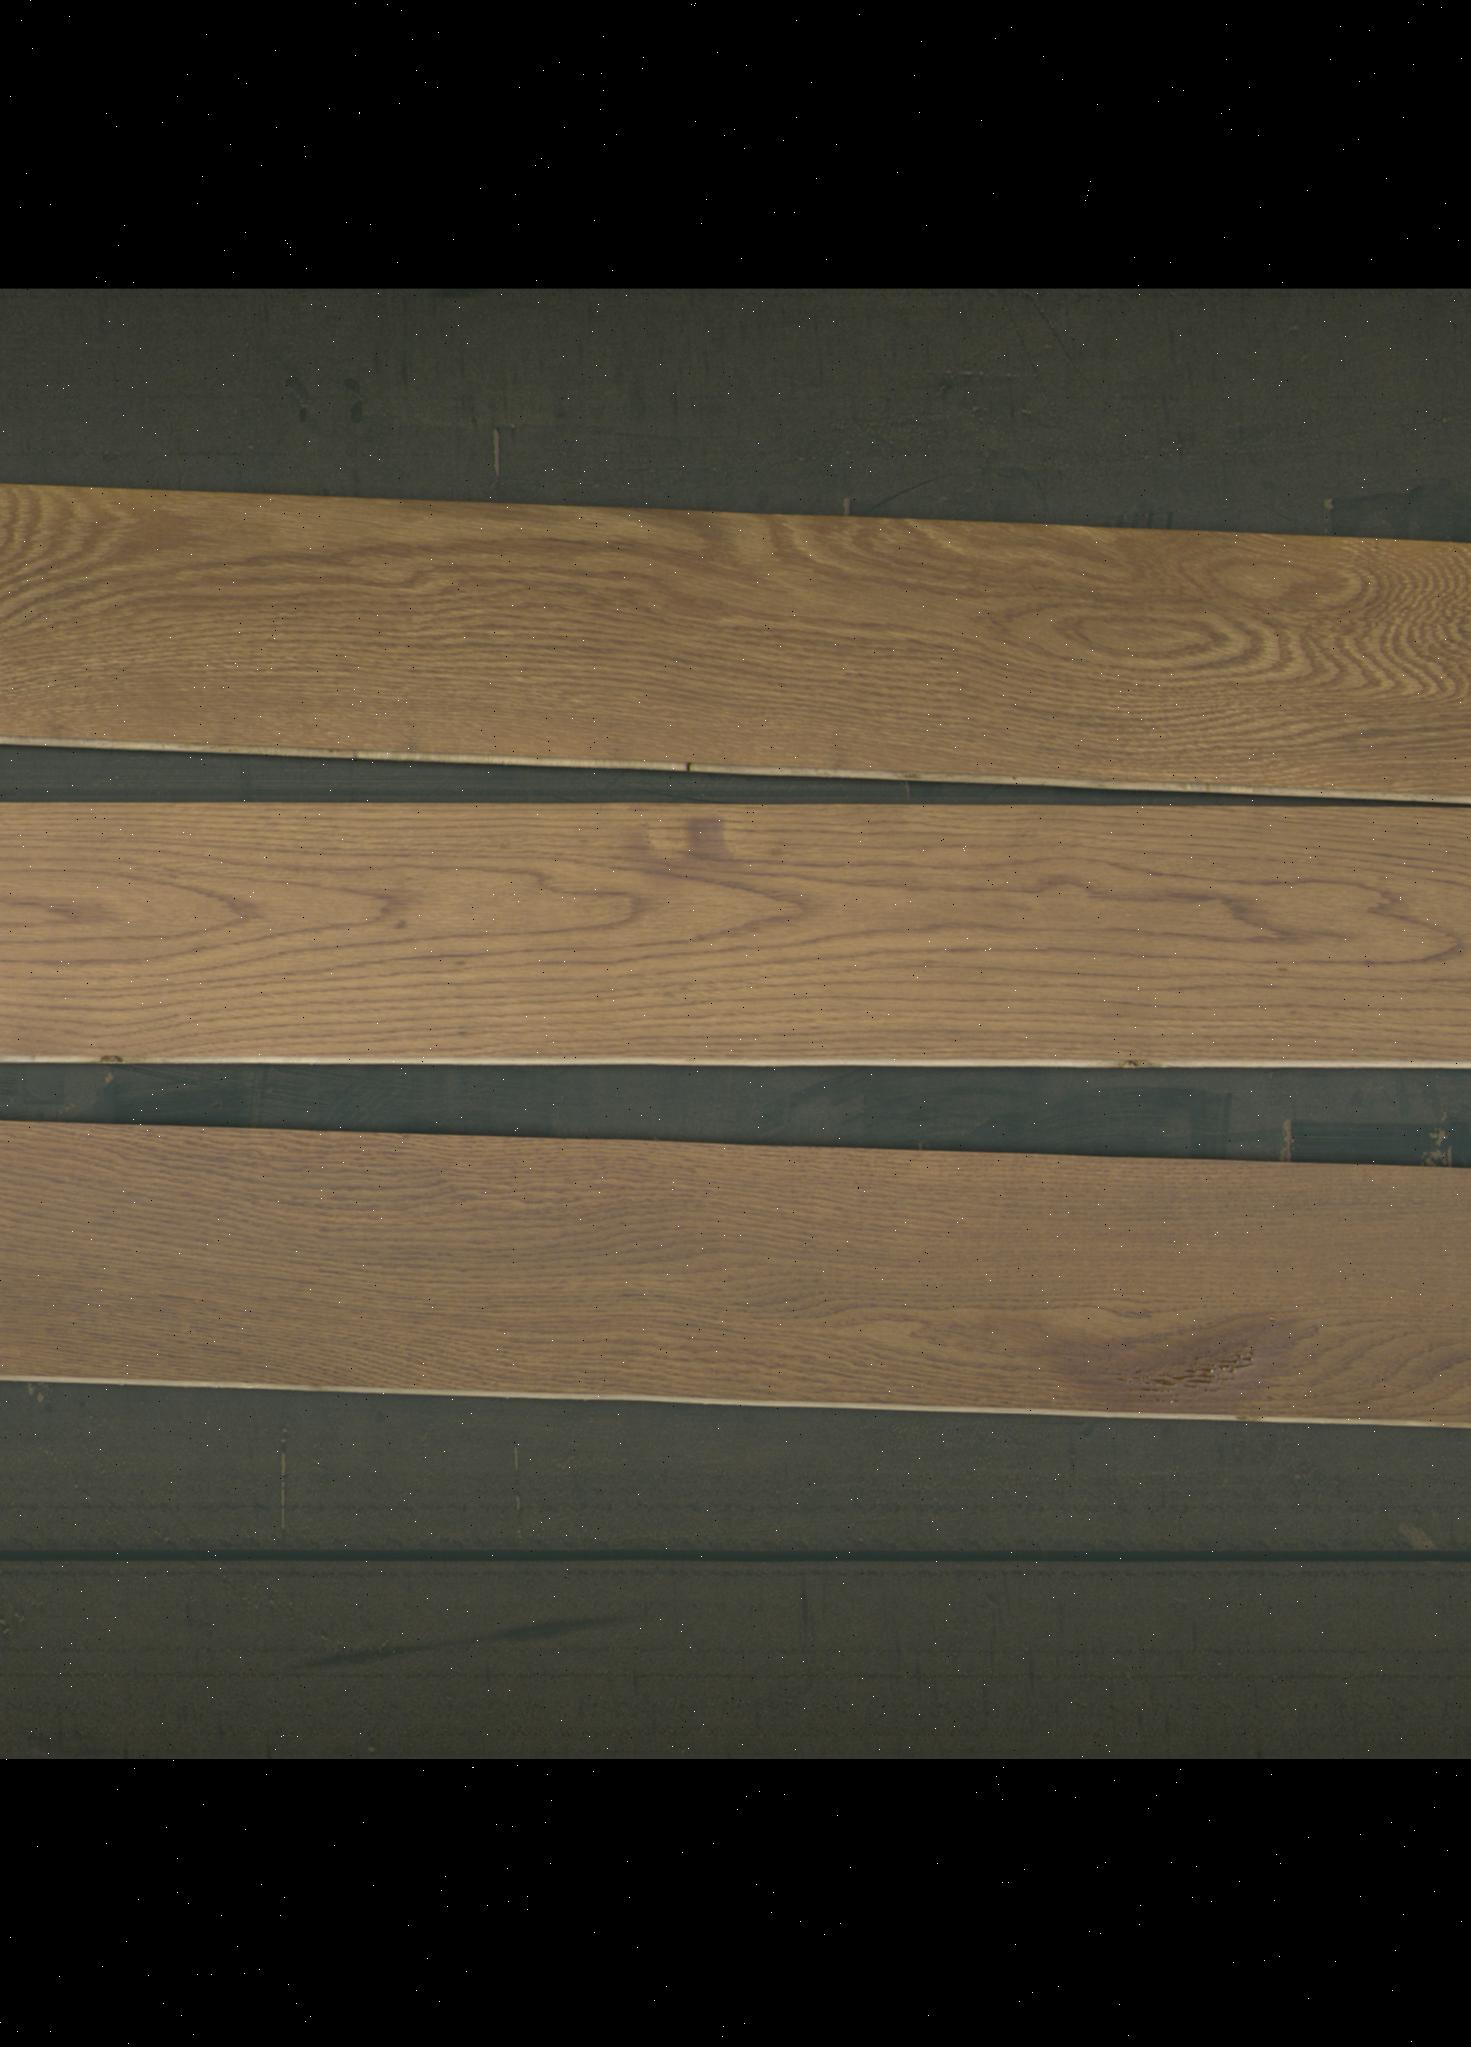
Label: mixers